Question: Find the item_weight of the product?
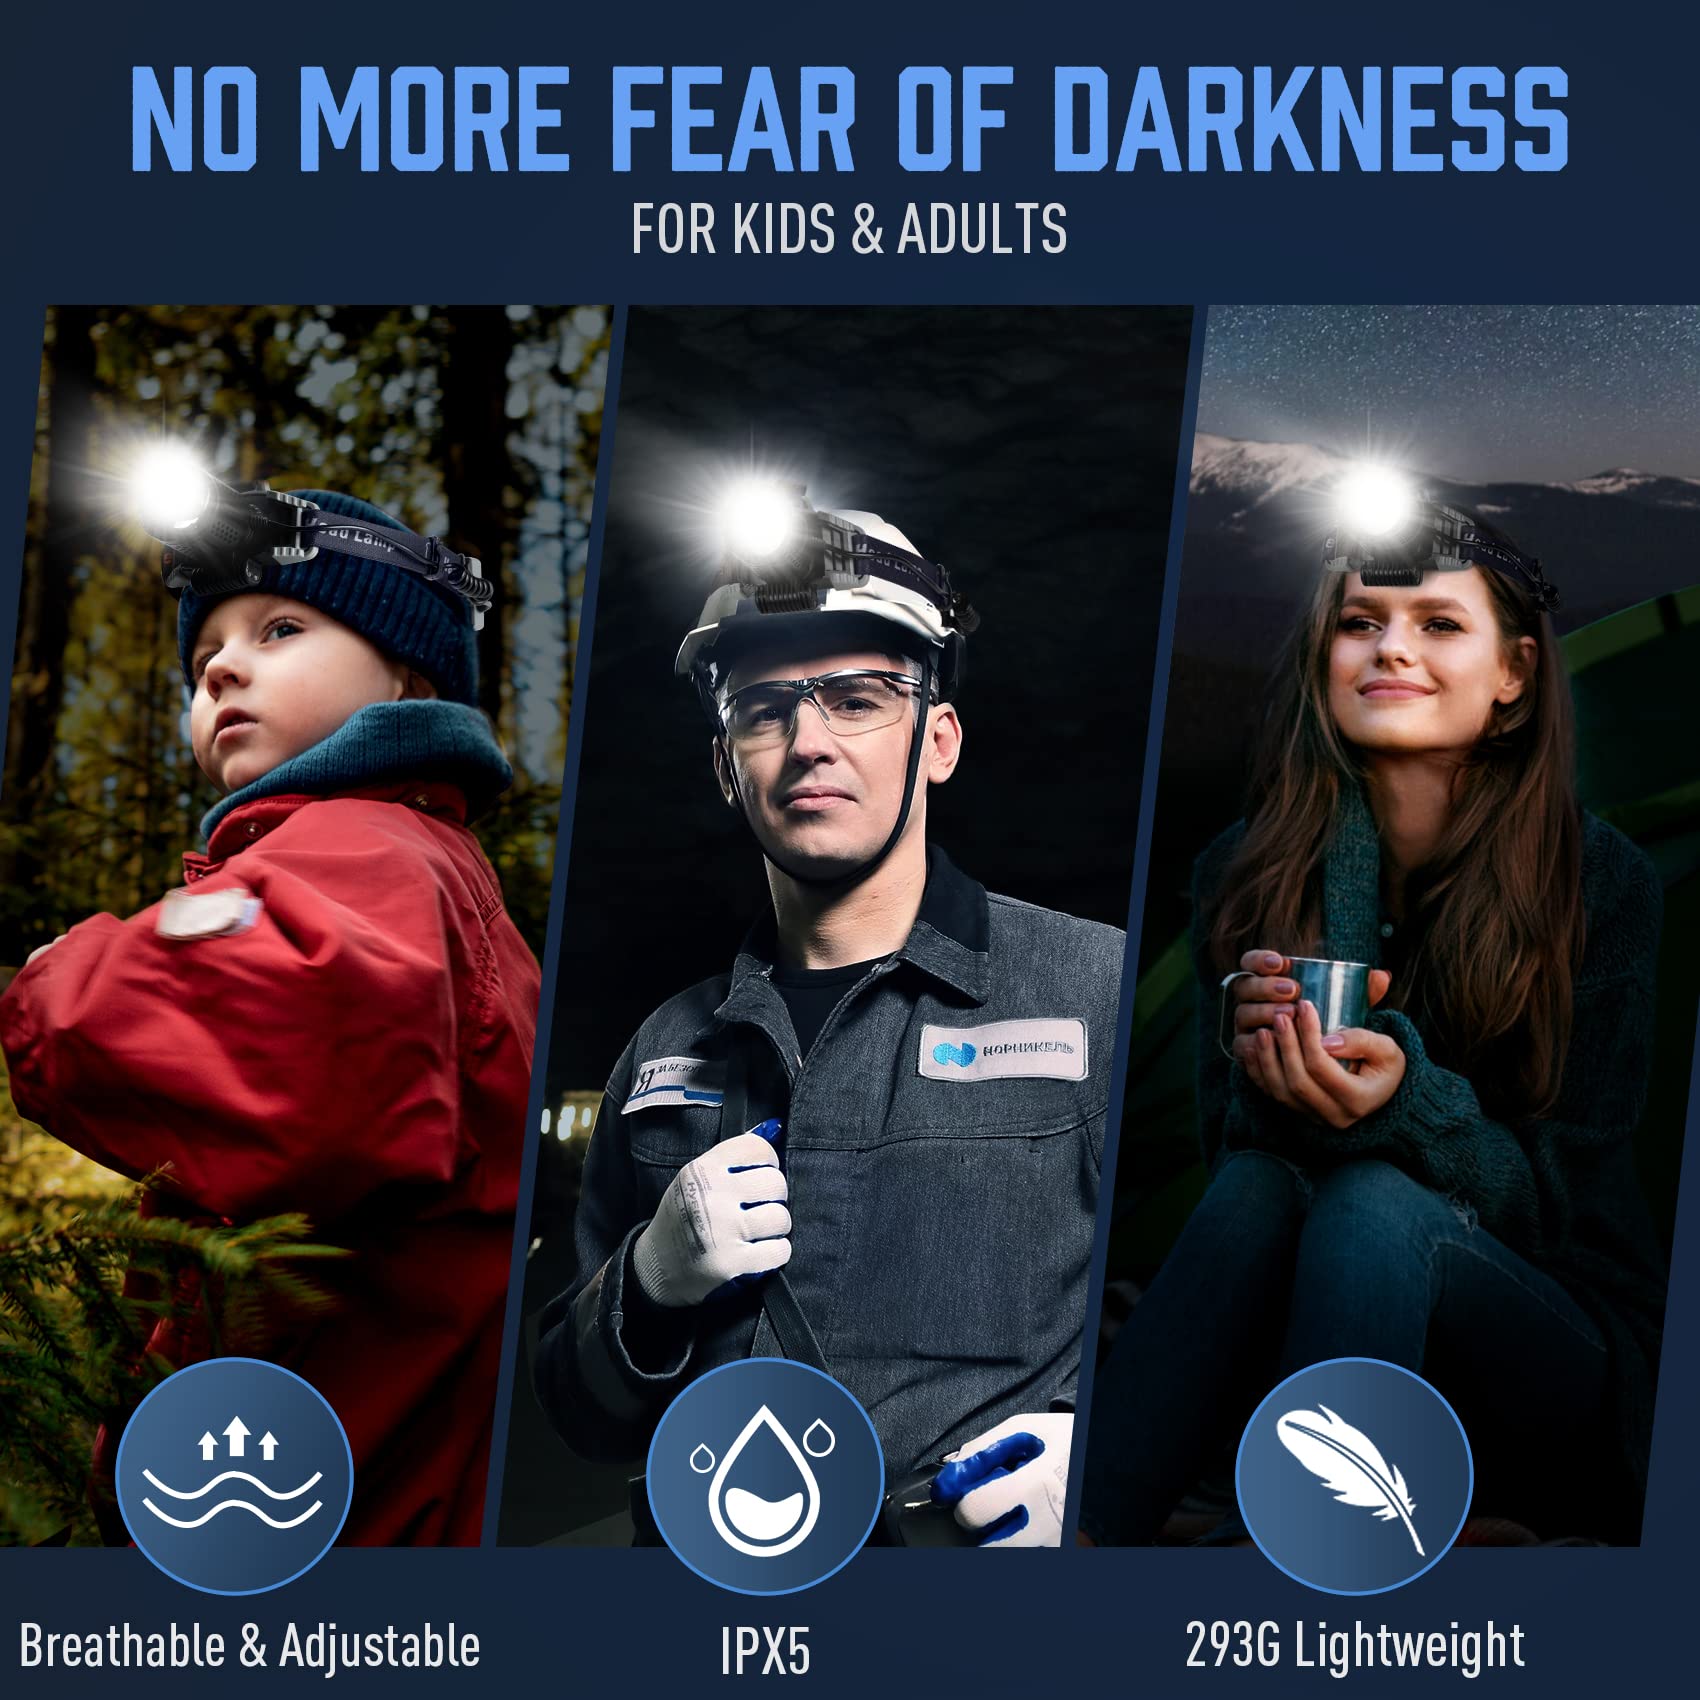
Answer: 293.0 gram